Rise Against

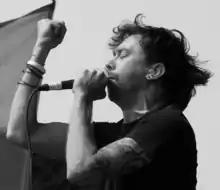
McIlrath performing with Rise Against during the 2006 Warped Tour in Vancouver

After a year and a half of touring, Rise Against reconvened at the Blasting Room to record their fourth album, "The Sufferer & the Witness". The band members were dissatisfied with Richardson's contributions to "Siren Song of the Counter Culture", as he produced a more polished and heavier album than their previous works. As a result, they decided to return to Stevenson and Livermore, who they felt had accurately captured the raw punk sound they strove for on "Revolutions per Minute". Unlike the stressful recording sessions for "Siren Song of the Counter Culture", the band had a much more enjoyable time with "The Sufferer & the Witness", as they no longer sought the approval of Geffen executives. According to McIlrath: "It went great, the songs just flowed out of us. There were really few questions and the song lyrics would just come out of us, it went really well and everyone really liked them."